Fiorile

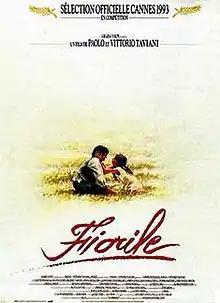
Italian-language poster

Fiorile is a 1993 Italian drama film about a family curse caused by greed. The film was directed by Paolo and Vittorio Taviani, and stars Claudio Bigagli, Galatea Ranzi, and Michael Vartan. It was entered into the 1993 Cannes Film Festival.